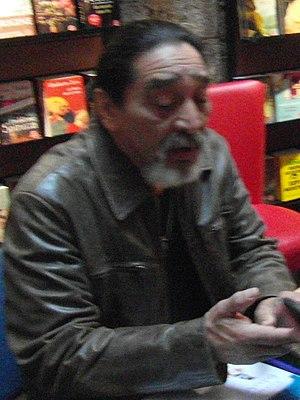
George Aguilar en mars 2019
George Aguilar est un acteur américain d'origine amérindienne né en 1952.